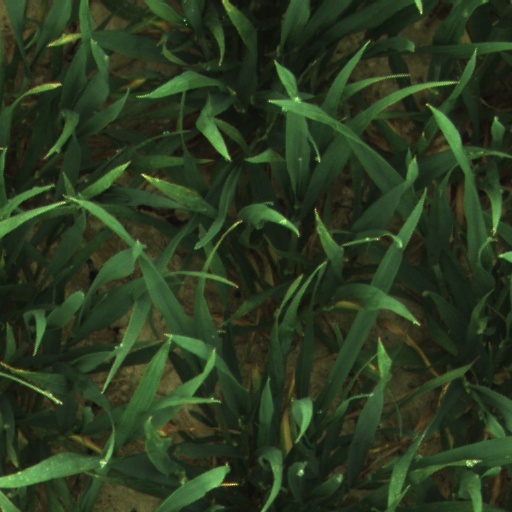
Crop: wheat